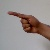
The image shows a hand gesture representing the letter 'G' in Indian Sign Language.